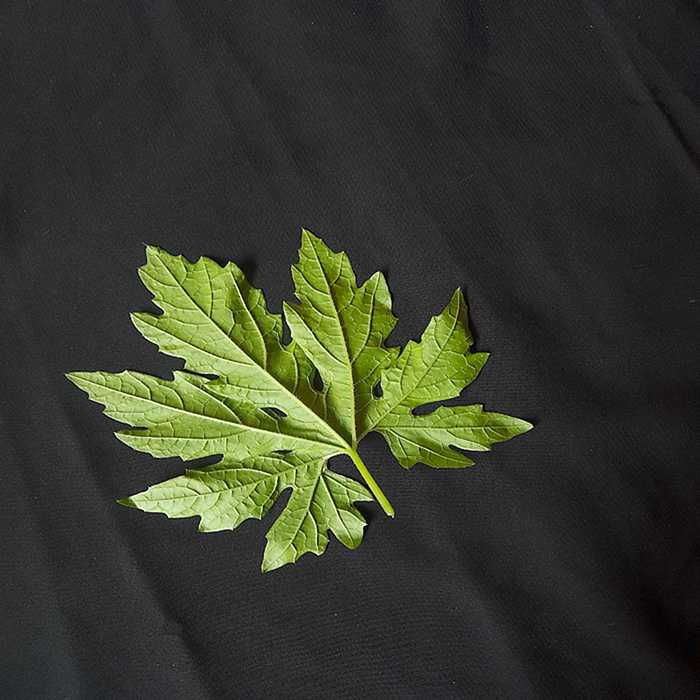
Plant: Bitter Gourd
Label: Fresh leaf